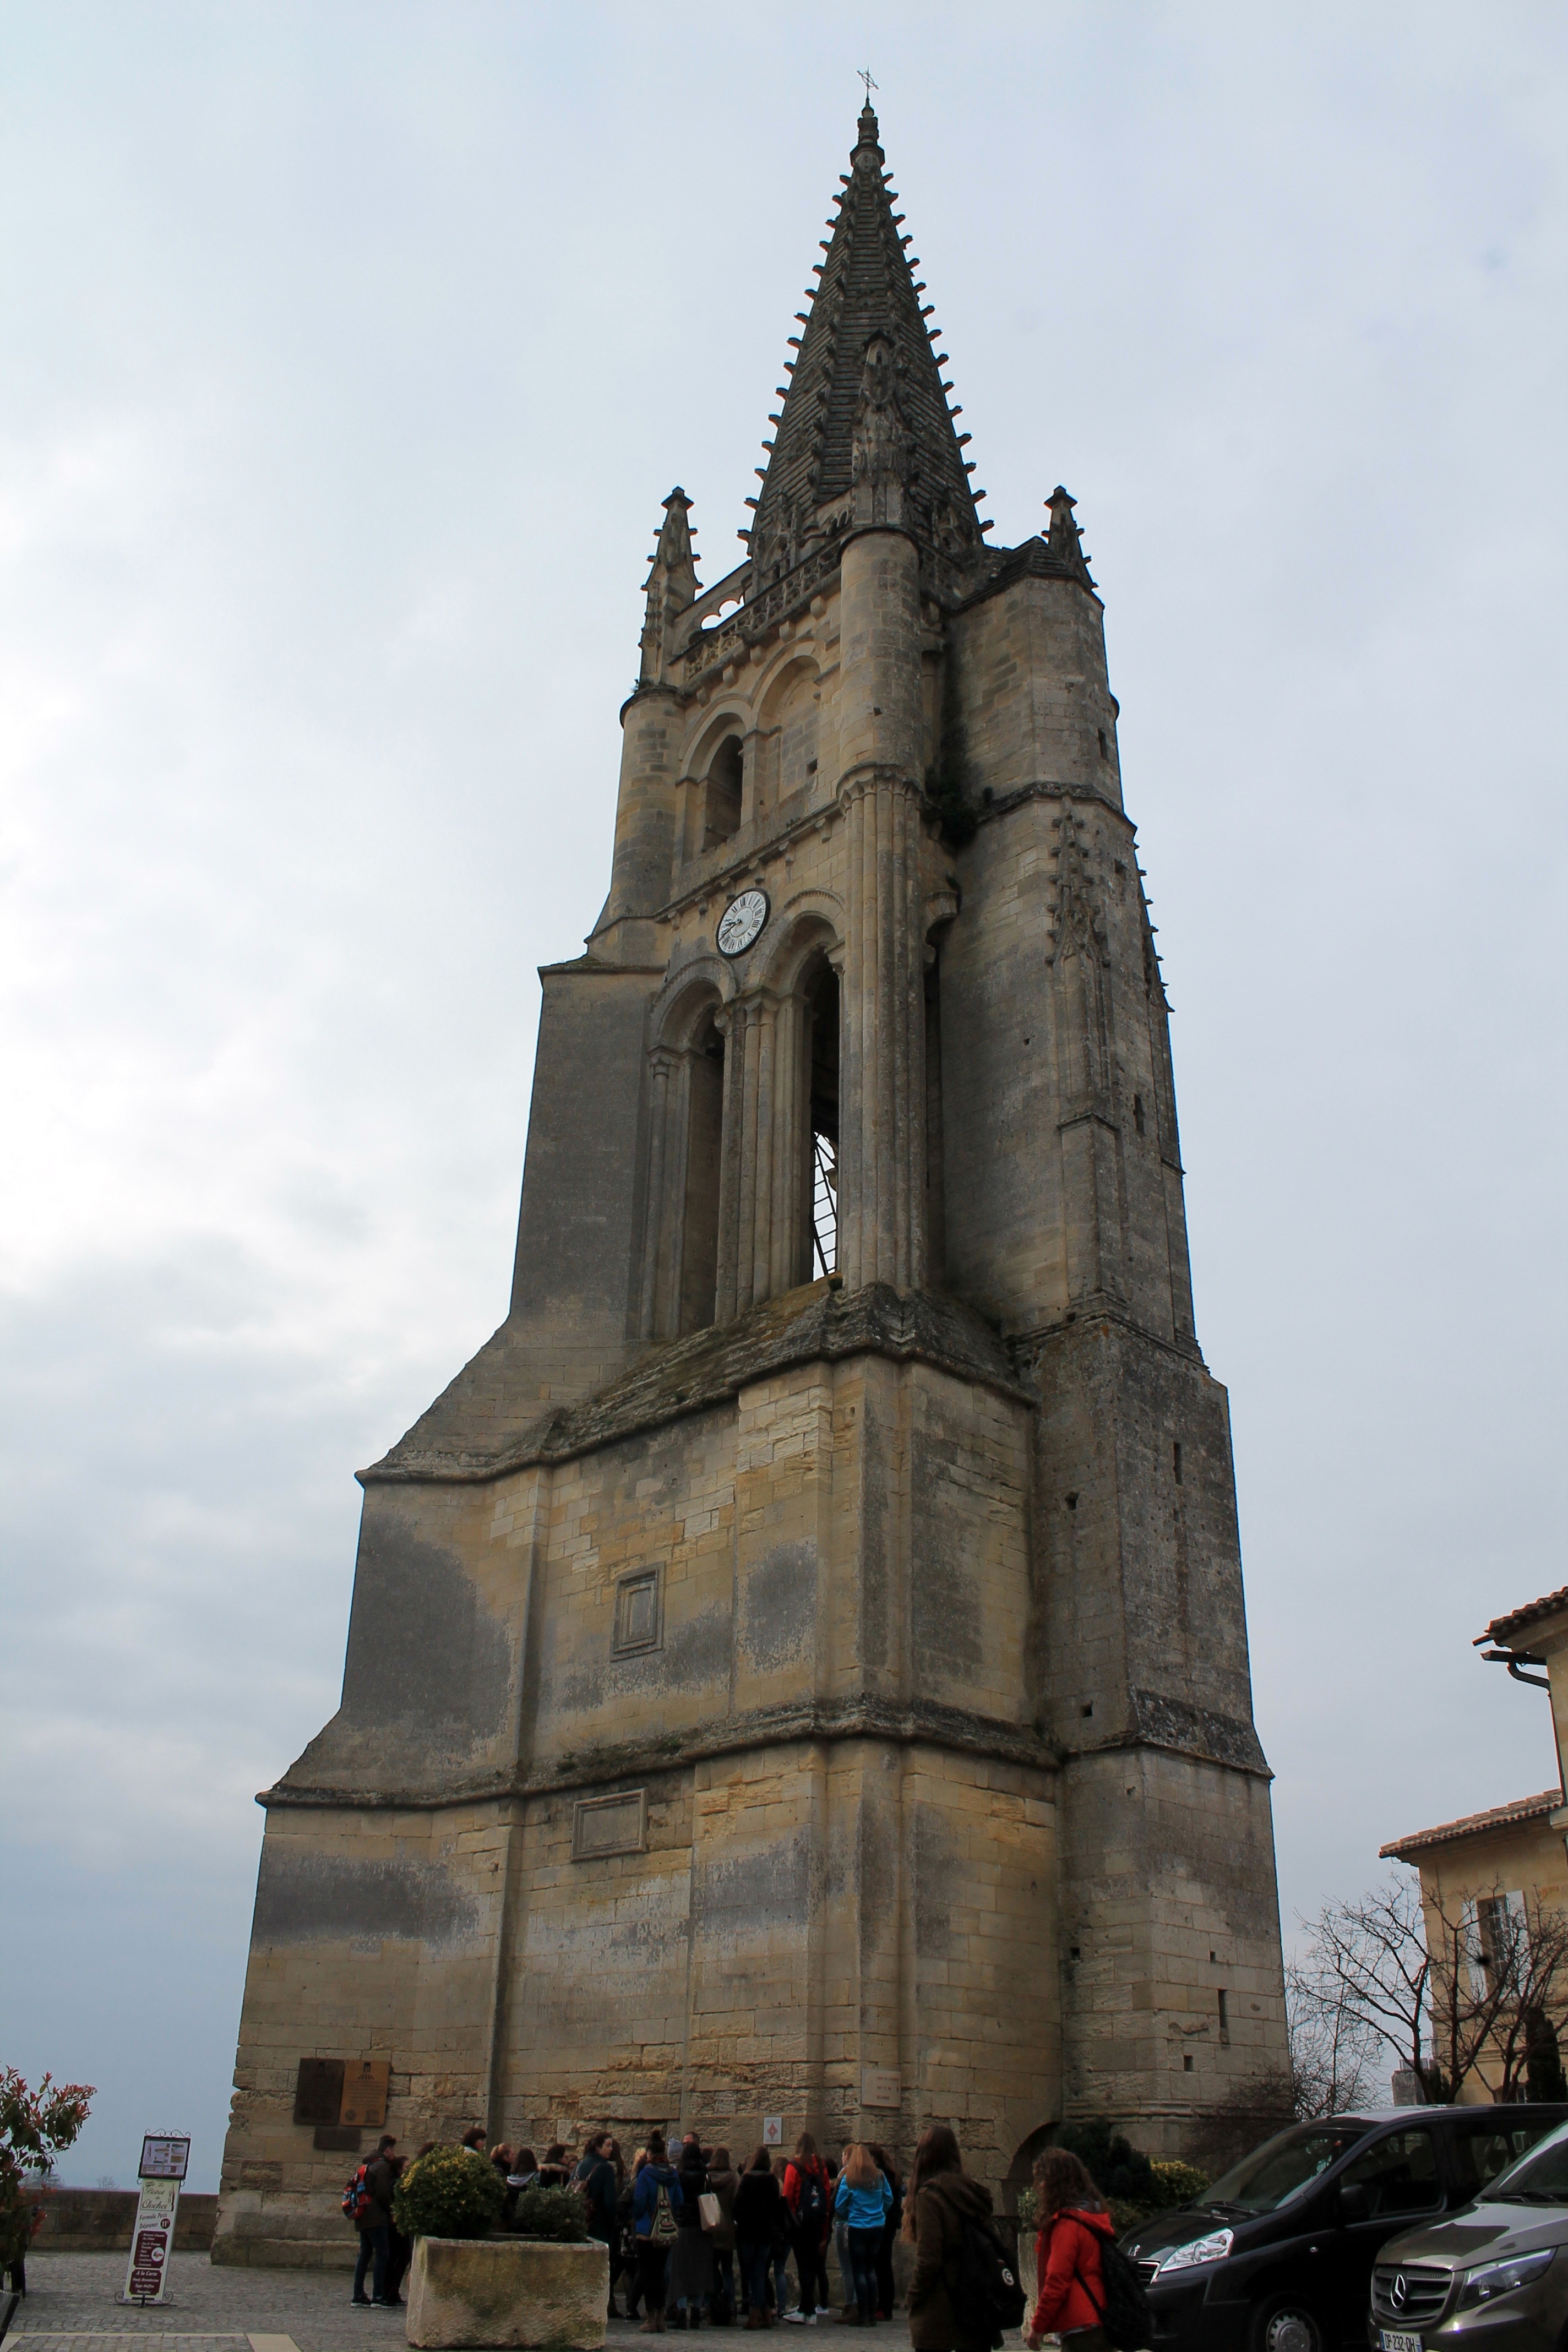
building, monument, france, statue, tower, landmark, church, cathedral, tourism, place of worship, bell tower, temple, spire, steeple, tours, saint emilion, gita, ancient history, monolithic church